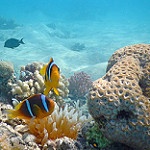
Label: sea